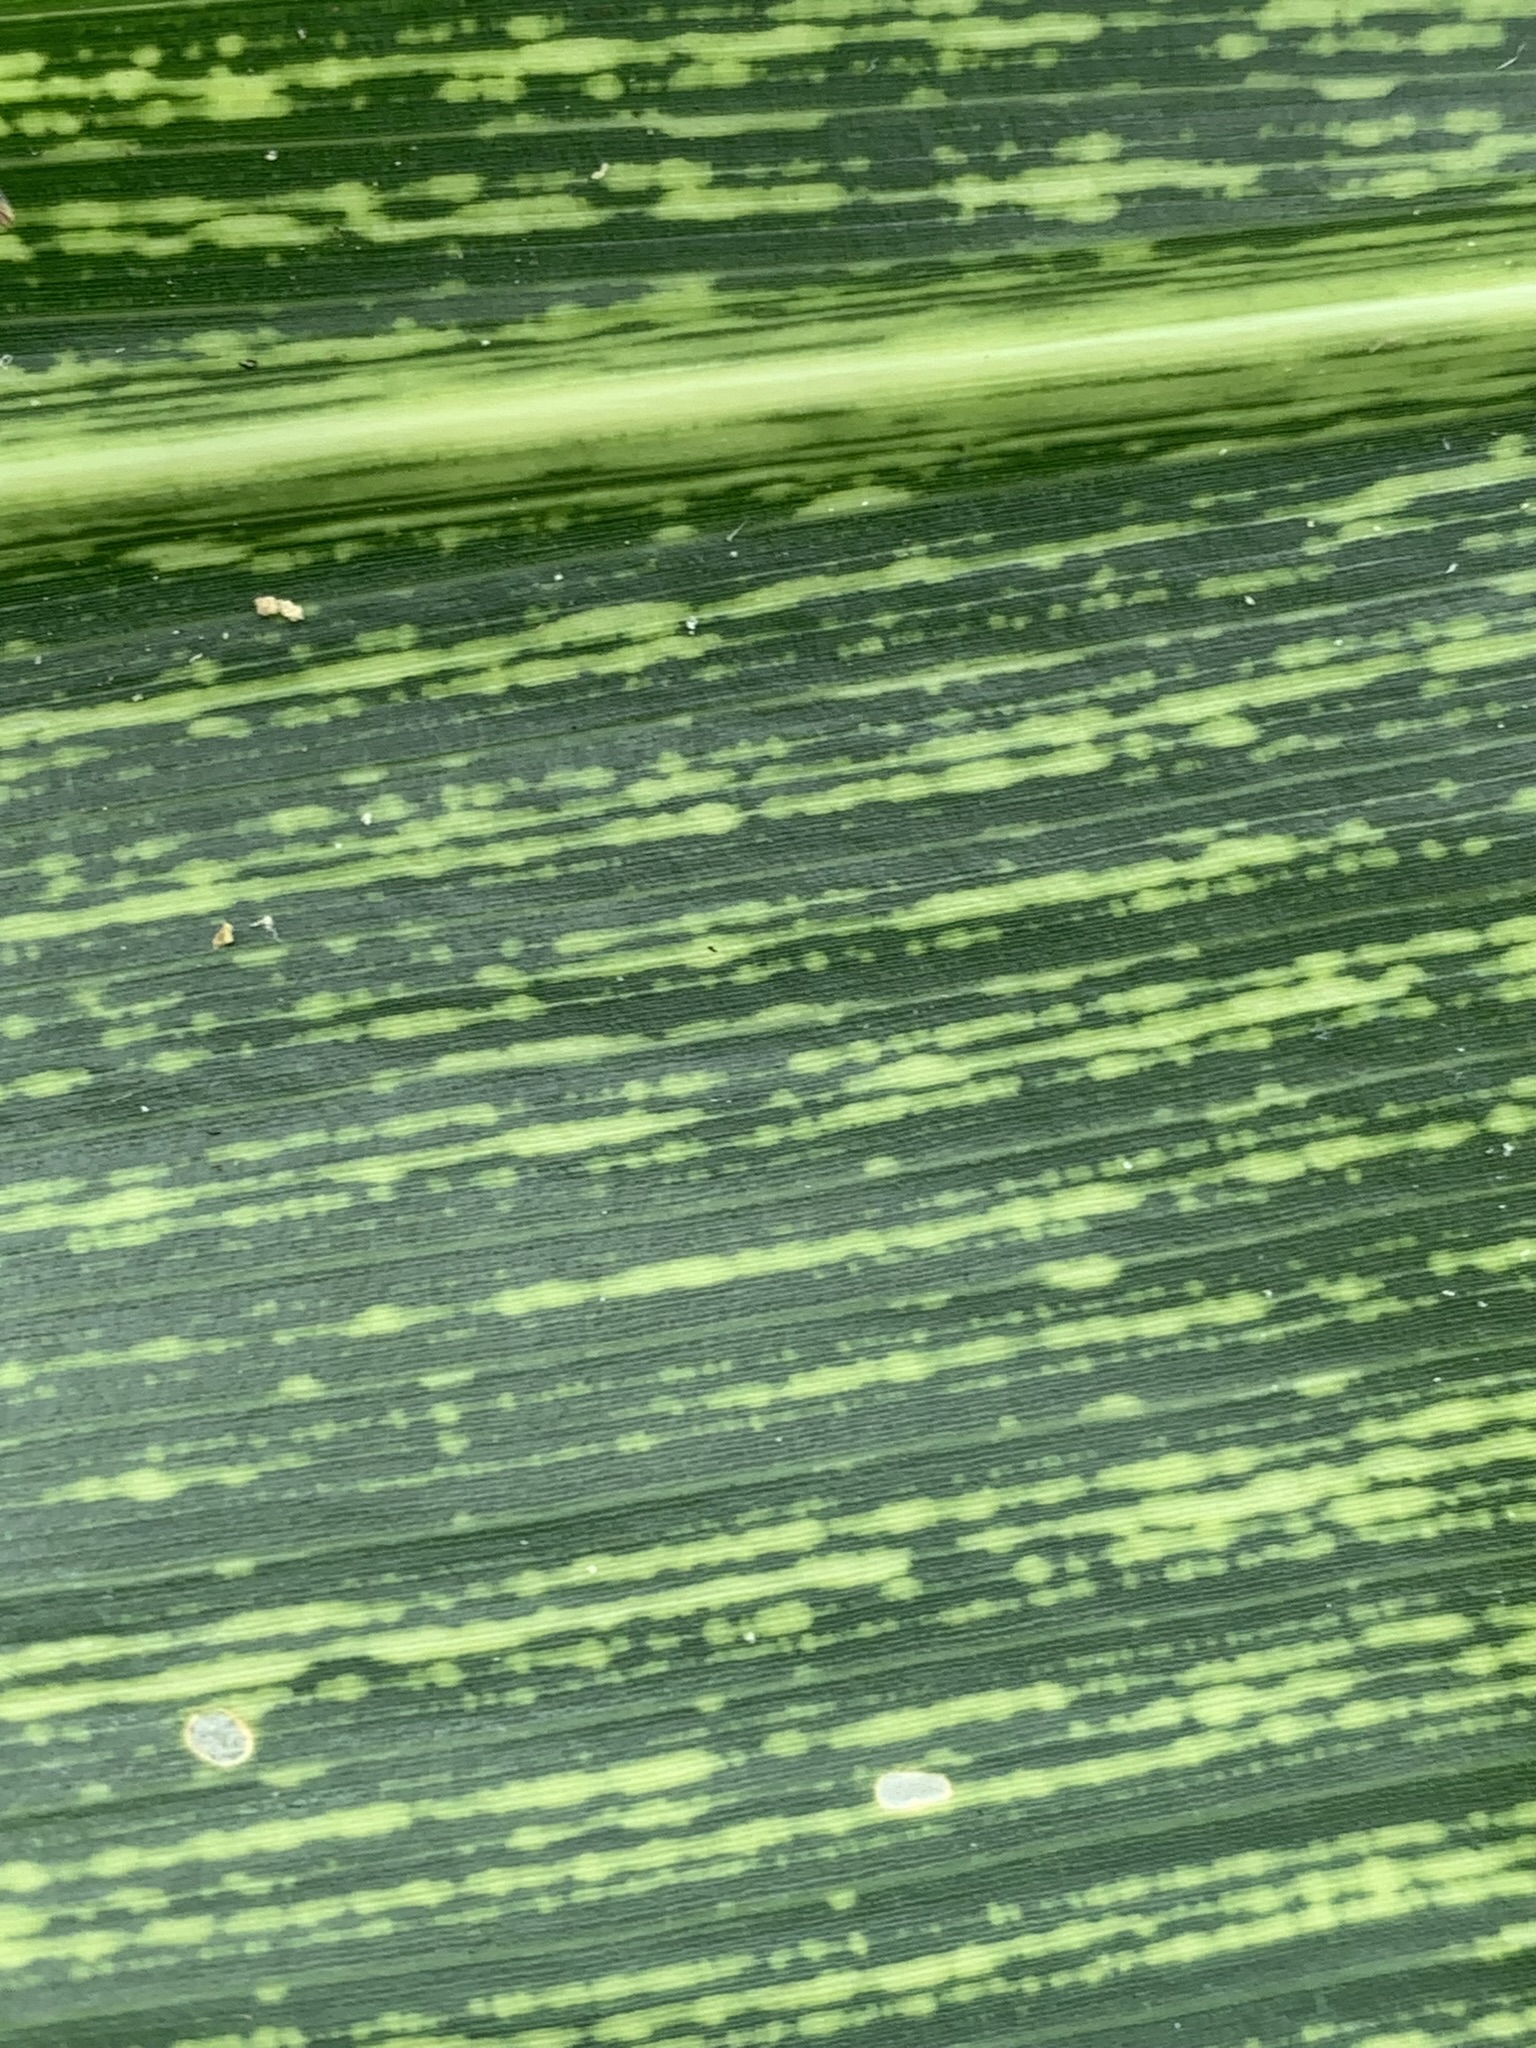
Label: MSV